Boudin
Also known as:
br - Breton: Gwadegenn
fr - French: Boudin
ja - Japanese: ブーダン
jv - Javanese: Boudin
ko - Korean: 부댕
la - Latin: Budingum
pt - Portuguese: Boudin
wa - Walloon: Tripe
Category: meat (sausage)
Cuisine: French, Luxembourgish, Belgian, Swiss, Québec, Acadian, Aostan, Louisiana Creole, Cajun
Associated cuisines: French, Luxembourgish, Belgian, Swiss, Québec, Acadian, Aostan, Louisiana Creole, Cajun
Area: France, Luxembourg, Belgium, Switzerland, Québec, Acadia, Aosta, Louisiana
Countries: France, Luxembourg, Belgium, Switzerland, Canada, United States, Italy
Region: Western Europe Northern America Southern Europe

The dish is essentially pig’s guts filled with blood and other ingredients, such as onions, spinach, etc.

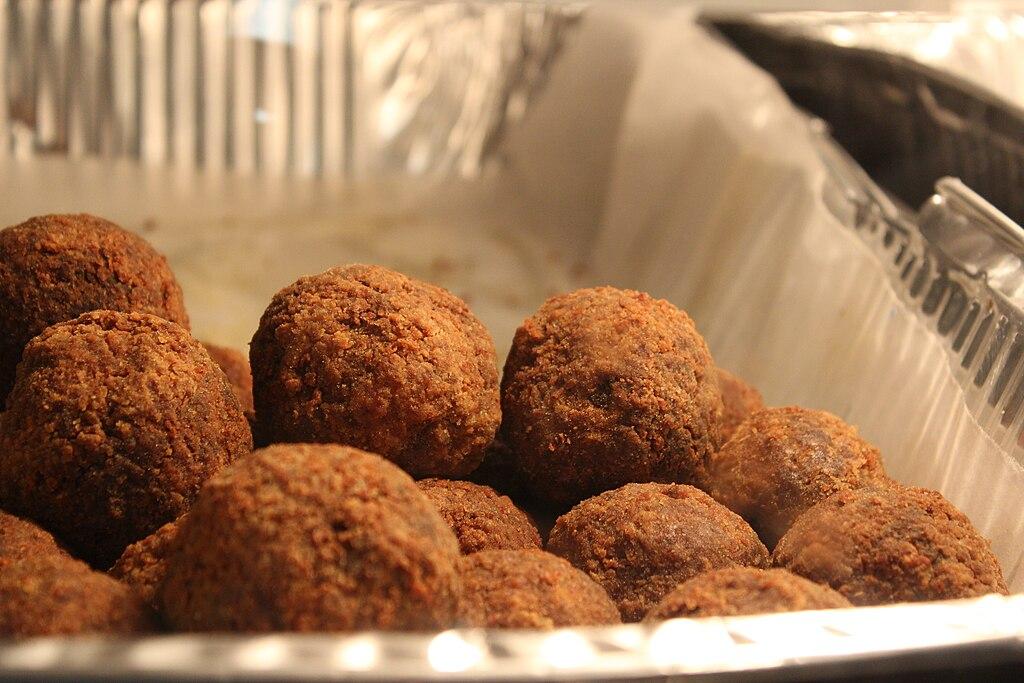
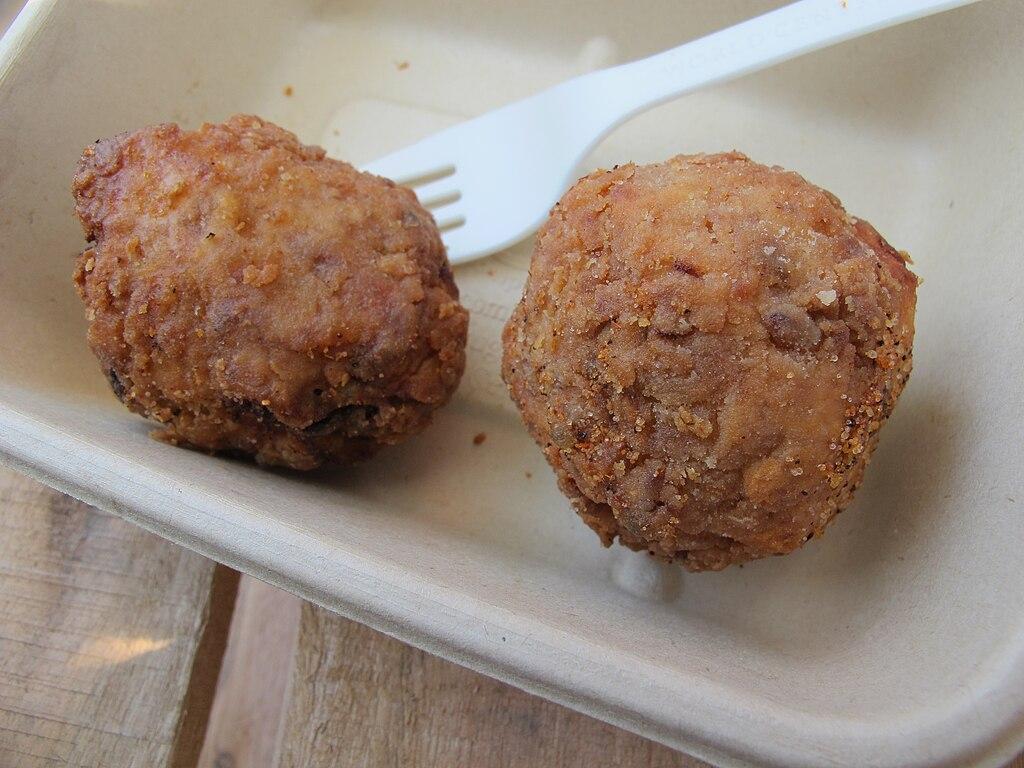
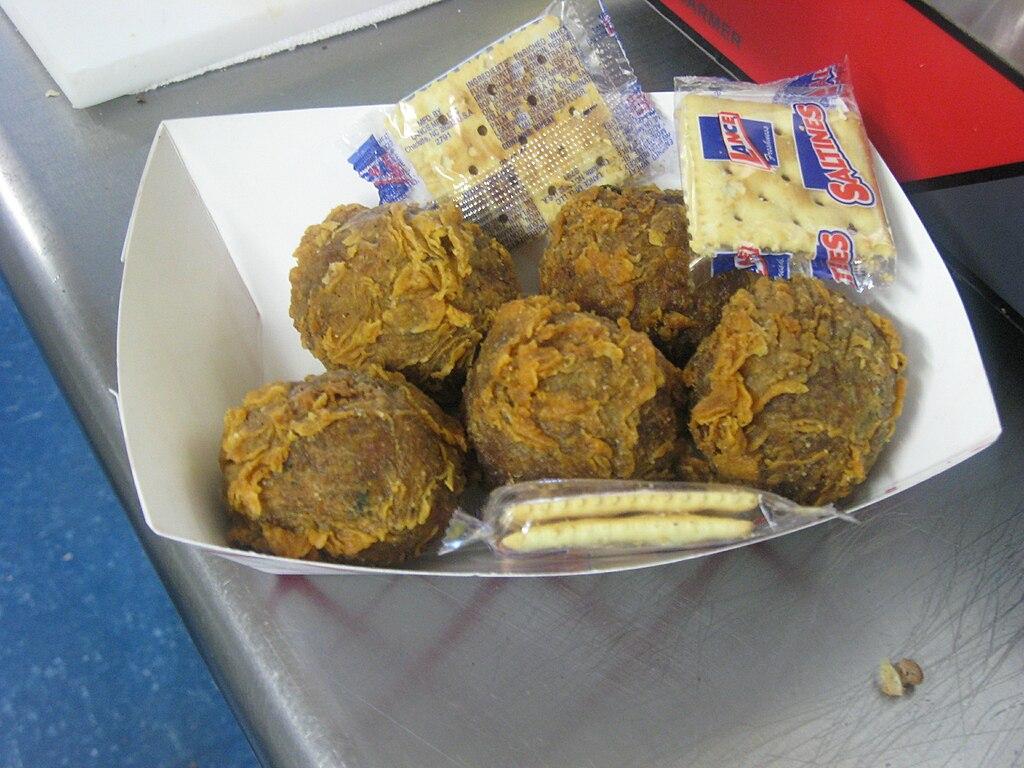